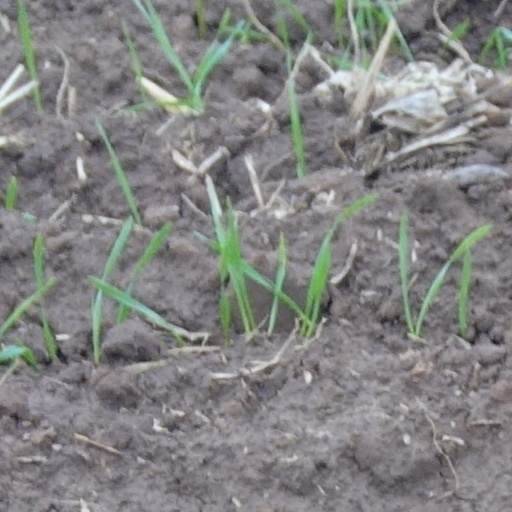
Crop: wheat